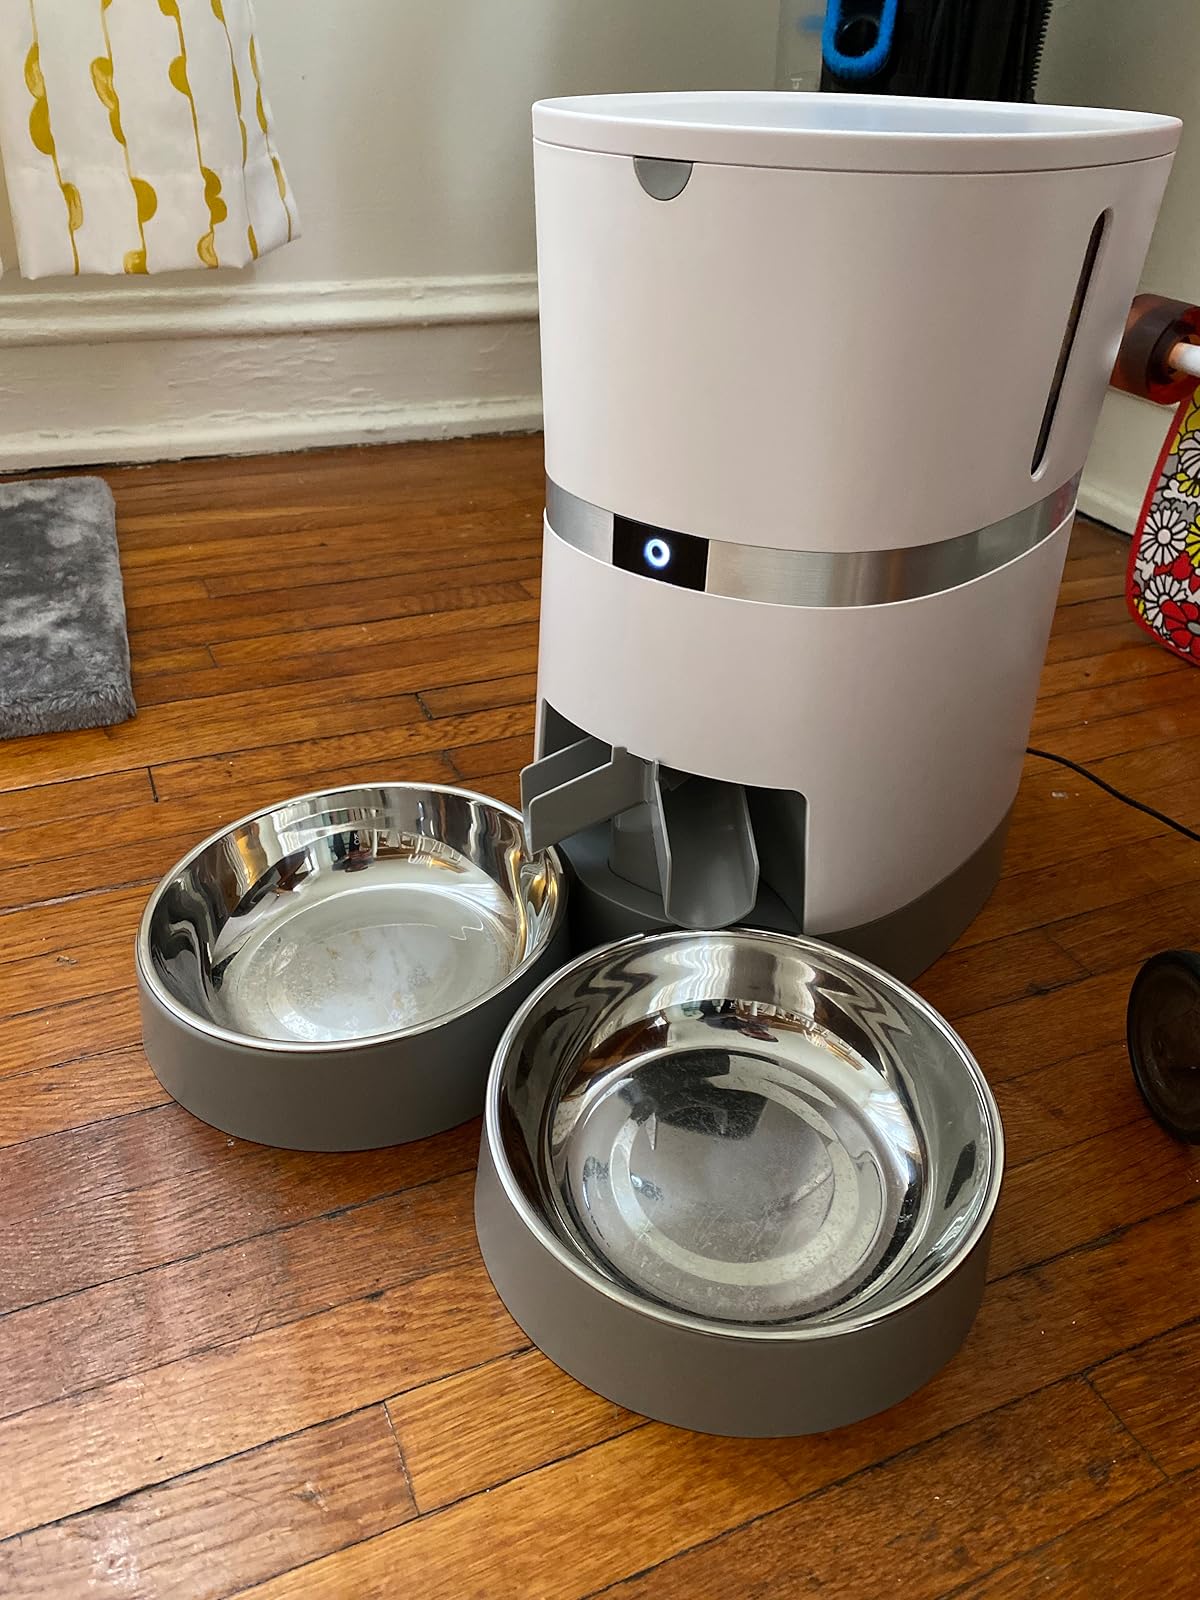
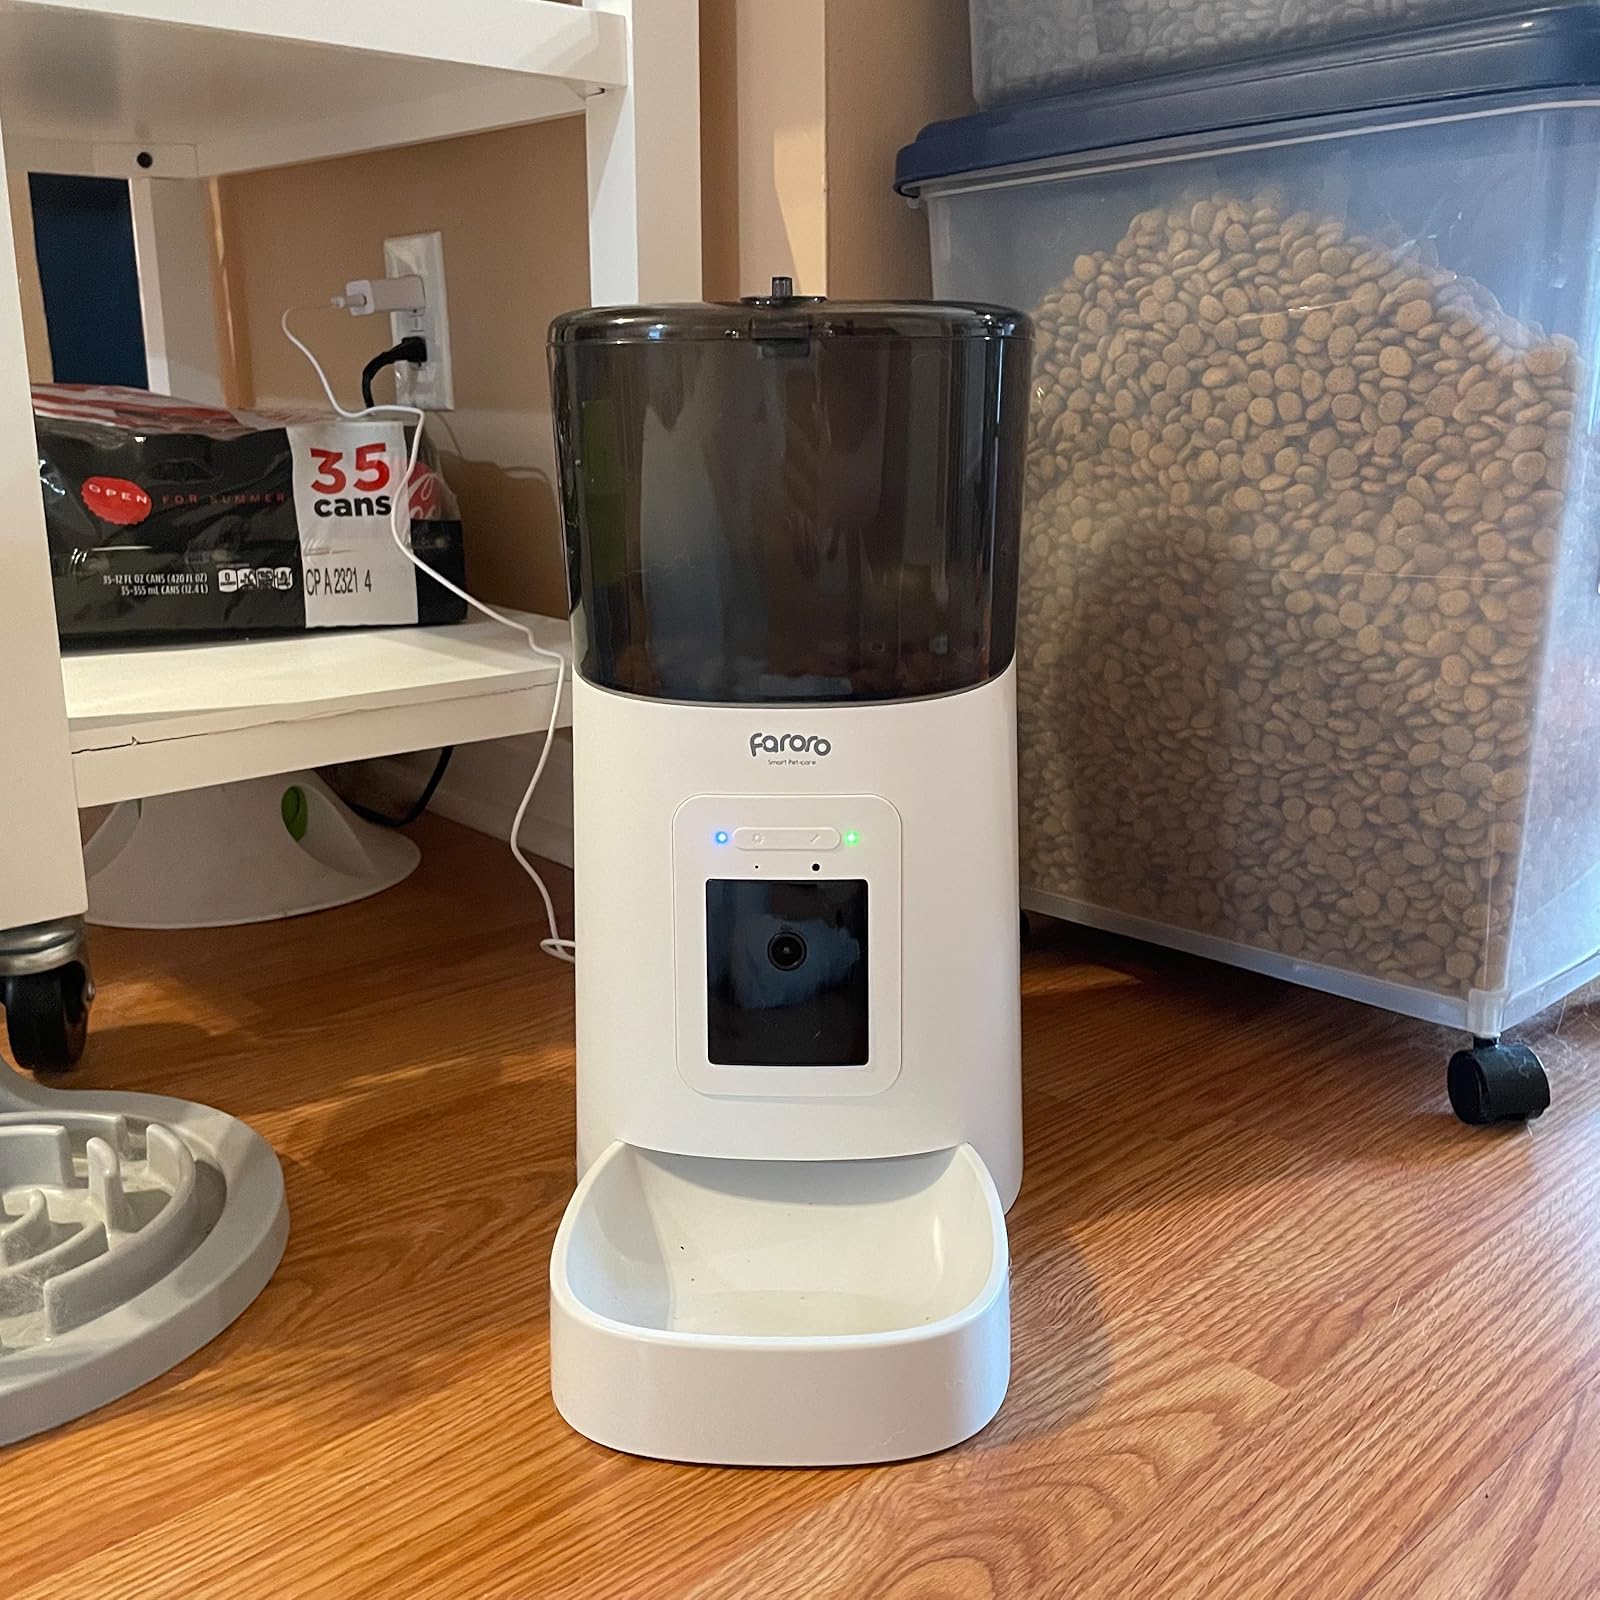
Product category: items_feeder
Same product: no